Babtai

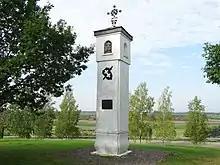
A monument to Steponas Darius and Stasys Girėnas, Lituanica pilots

Babtai were mentioned in 1394 in Die Littauischen Wegeberichte of crusaders as patrimony ("kiemas Baptindorf"). Most likely the same place was mentioned in the report of Teutonic spies - "von dannen czu Bapto j mile" in 1386. In 1394 few homesteads were known, big gates were mentioned. Since the end of 15th century till 18th century Babtai was a domain of the Grand Duke of Lithuania. In 16th century and 17th century Babtai was a vivid trade center. Situated on the historic road from Kaunas to Riga, it played a role in the trade between Lithuania and Livonia. In 1672 the first Babtai church was built. Since 1777 parish school was operating. In 1732 Babtai town got a privilege to arrange weekly markets.